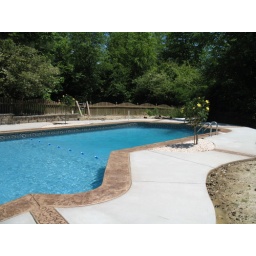
Six areas with medallion stamp running across; gives a nice dress up look around the pool deck.